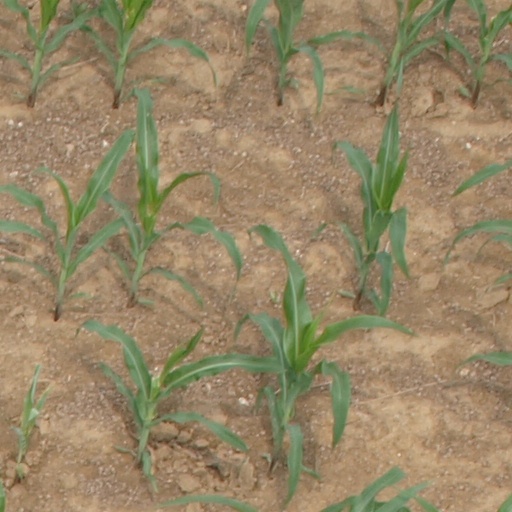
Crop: maize; corn